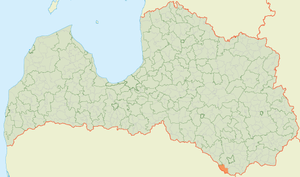
Medumu pagasts
Medumu pagasts' placering i Letland
Medumu pagasts er en territorial enhed i Daugavpils novads i Letland. Pagasten havde 1.036 indbyggere i 2010 og omfatter et areal på 116,60 kvadratkilometer. Hovedbyen i pagasten er Medumi.